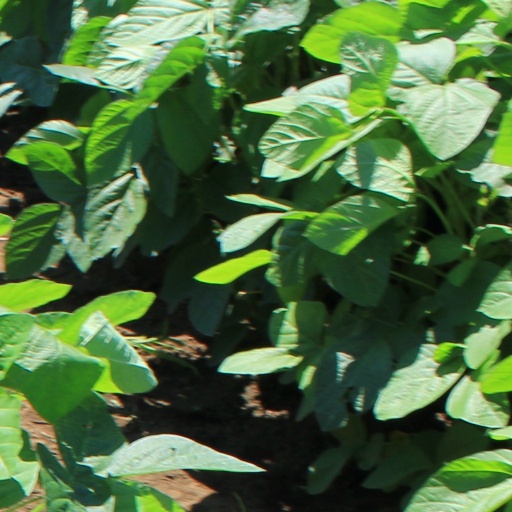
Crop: soybean